Bret Holmes

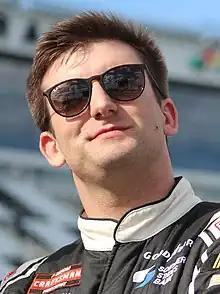
Holmes at Daytona International Speedway in 2023

Stacy Bret Holmes (born May 5, 1997) is an American professional stock car racing driver and owner. He last competed full-time in the NASCAR Craftsman Truck Series, driving the No. 32 Chevrolet Silverado for Bret Holmes Racing in 2024, after which the team would close down. He won the 2020 ARCA Menards Series championship with BHR.